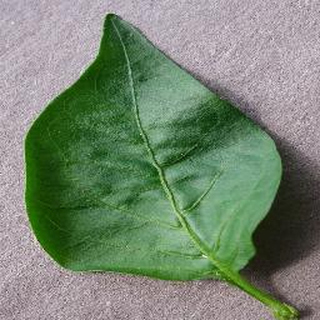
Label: healthy_bell_pepper